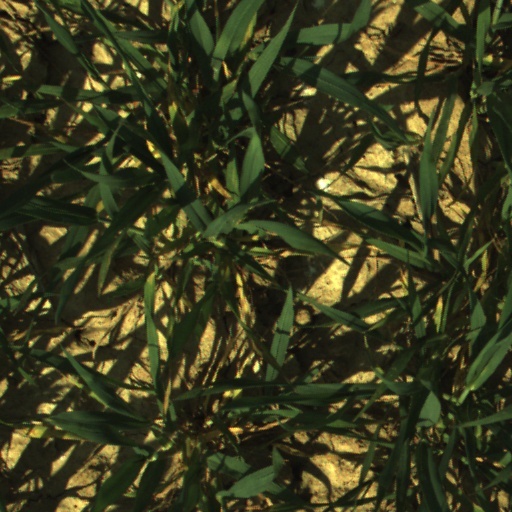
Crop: wheat